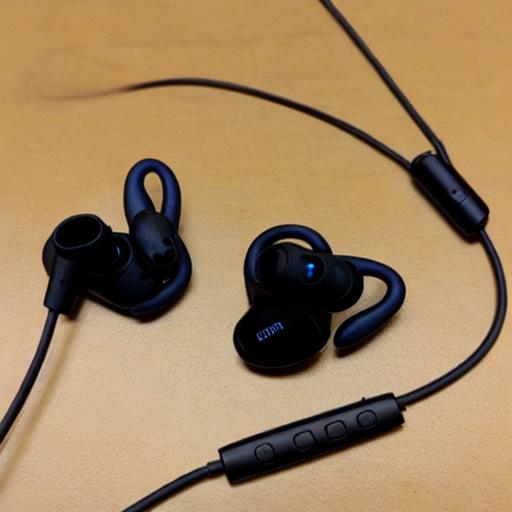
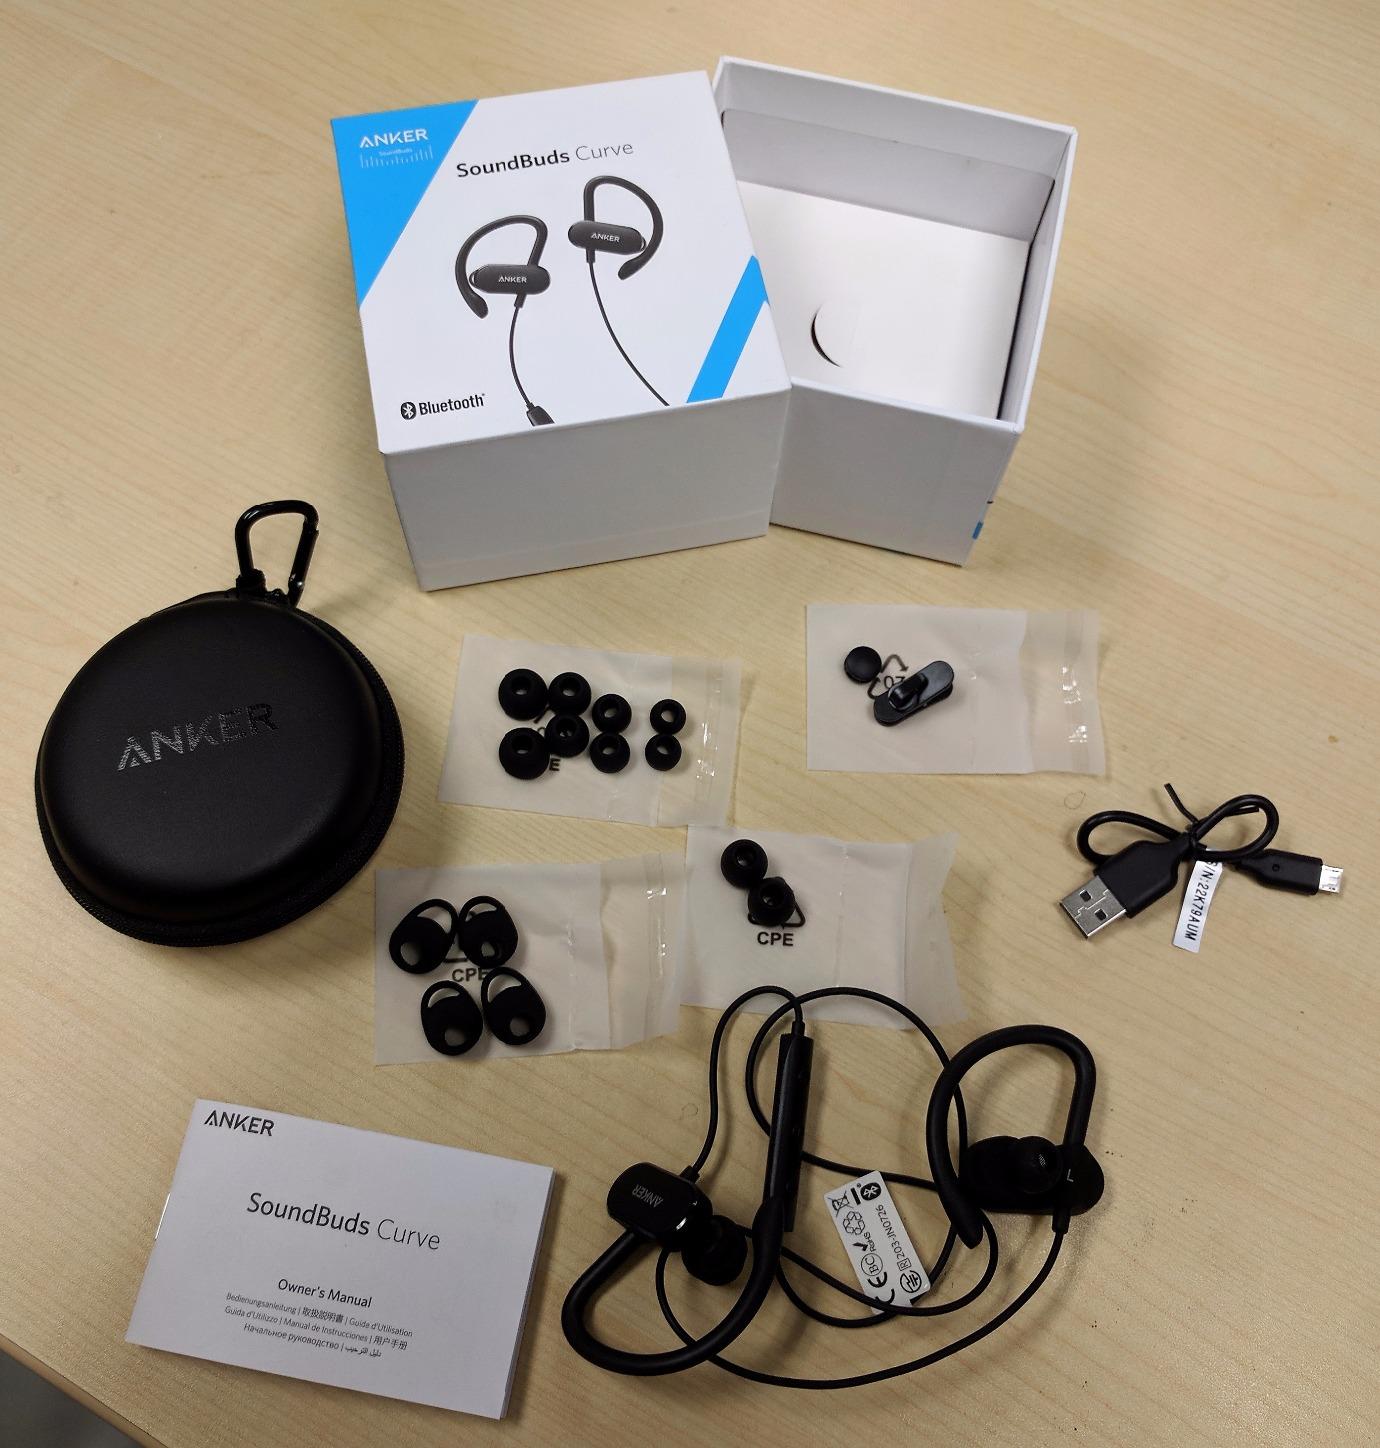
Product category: headphones
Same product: no